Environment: real
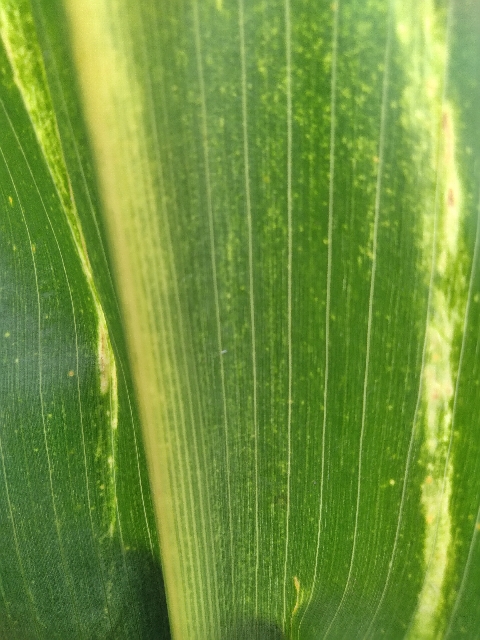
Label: lethal_necrosis